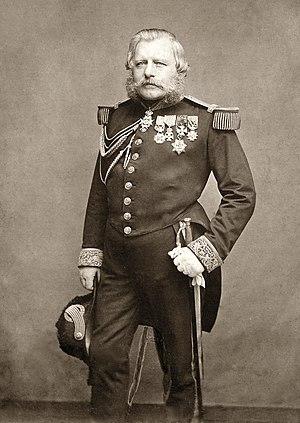
Adrien-François-Constantin-Ladislas, baron Goffinet est l'un des principaux conseillers et homme de confiance du roi Léopold II de Belgique, de concert avec Jules Van Praet et Edouard Conway.
La famille Goffinet, dont une branche appartient à la noblesse belge, trouve ses origines dans le monde rural du duché de Luxembourg. Cette lignée de francs-hommes est originaire du village des Bulles en comté de Chiny. Les premières traces historiques la font remonter à la fin du XVᵉ siècle. Elle s’allie au fil du temps à la bourgeoisie rurale luxembourgeoise, et occupe des charges publiques.